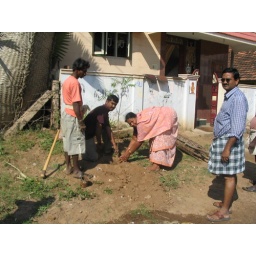
People are interested to plant trees near their houses